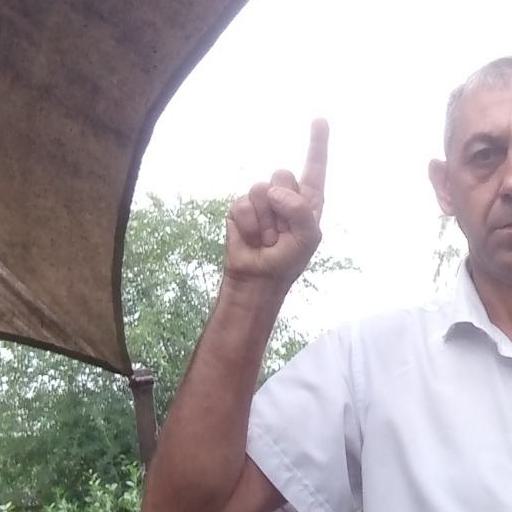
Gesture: one